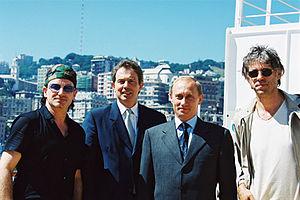
Le sommet du G8 2001, 27ᵉ réunion du G8, réunissait les dirigeants des 7 pays démocratiques les plus industrialisés et la Russie, ou G8, du 20 au 22 juillet 2001, dans la ville italienne de Gênes.